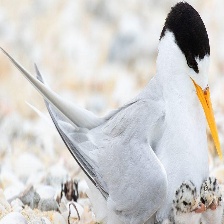
Species: FAIRY TERN
Scientific name: STERNULA NEREIS